The Golden Era

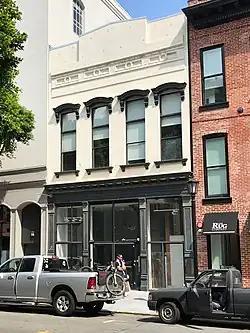
The Golden Era Building (1852) is a landmark in the Jackson Square Historic District

"The Golden Era" began in 1852 as a weekly founded by Rollin M. Daggett and J. Macdonough Foard. In 1860 it was sold to James Brooks and Joseph E. Lawrence. In the spring of 1860, they hired Bret Harte as editor and he focused on making it a more literary publication. He had previously published his first poem in the "Golden Era" in 1857 and, in October of that same year, his first prose piece on "A Trip Up the Coast". Twain later recalled that, as an editor, Harte struck "a new and fresh and spirited note" which "rose above that orchestra's mumbling confusion and was recognizable as music".